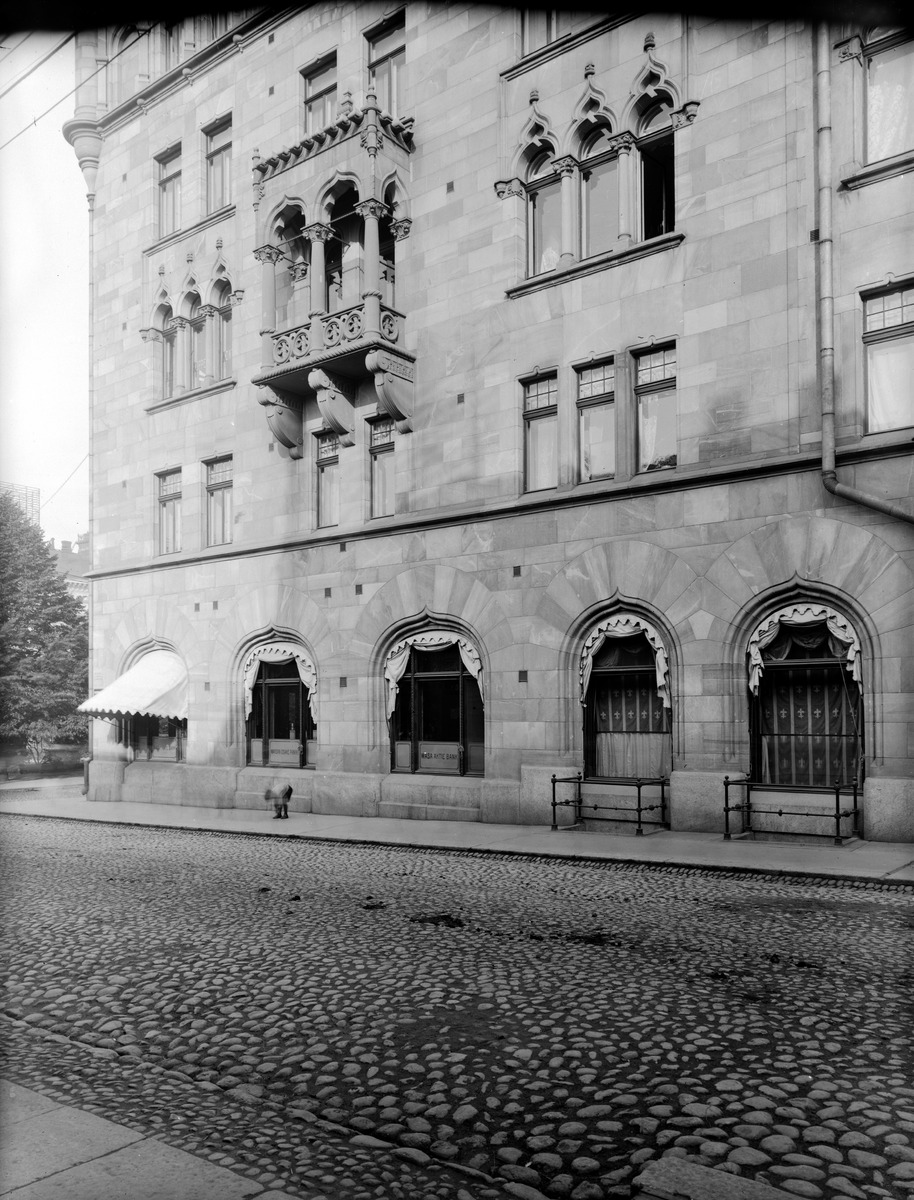
Wasa Aktiebankin talo, Eteläesplanadi 12 -  Kasarmikatu 27 kulmassa
sisällön kuvaus: Wasa Aktiebankin talo, Eteläesplanadi 12 -  Kasarmikatu 27 kulmassa. Julkisivut suunnitellut John Settergren, arkkitehtisuunnittelun toteuttanut arkkitehtitoimisto Grahn, Hedman & Wasastjerna. Rakennettu vuosien 1898-1899

aikana. mustavalkoinen
Kuvaaja: Nyblin Daniel mahd., valokuvaaja
Ajankohta: kuvausaika 1900 -luvun alku
Paikka: Suomi, Uusimaa, Helsinki, Kaartinkaupunki Helsinki, Eteläesplanadi 12 - Kasarmikatu 27
Aiheet: Vaasan Osake-Pankki, kerrostalot, kivirakennukset, liikerakennukset, pankit, mukulakivet, kadut